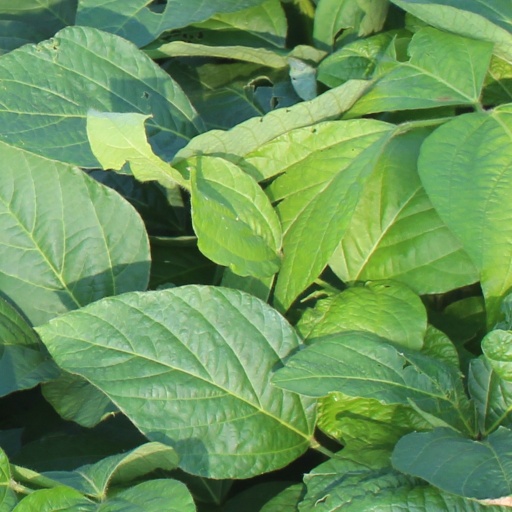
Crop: soybean